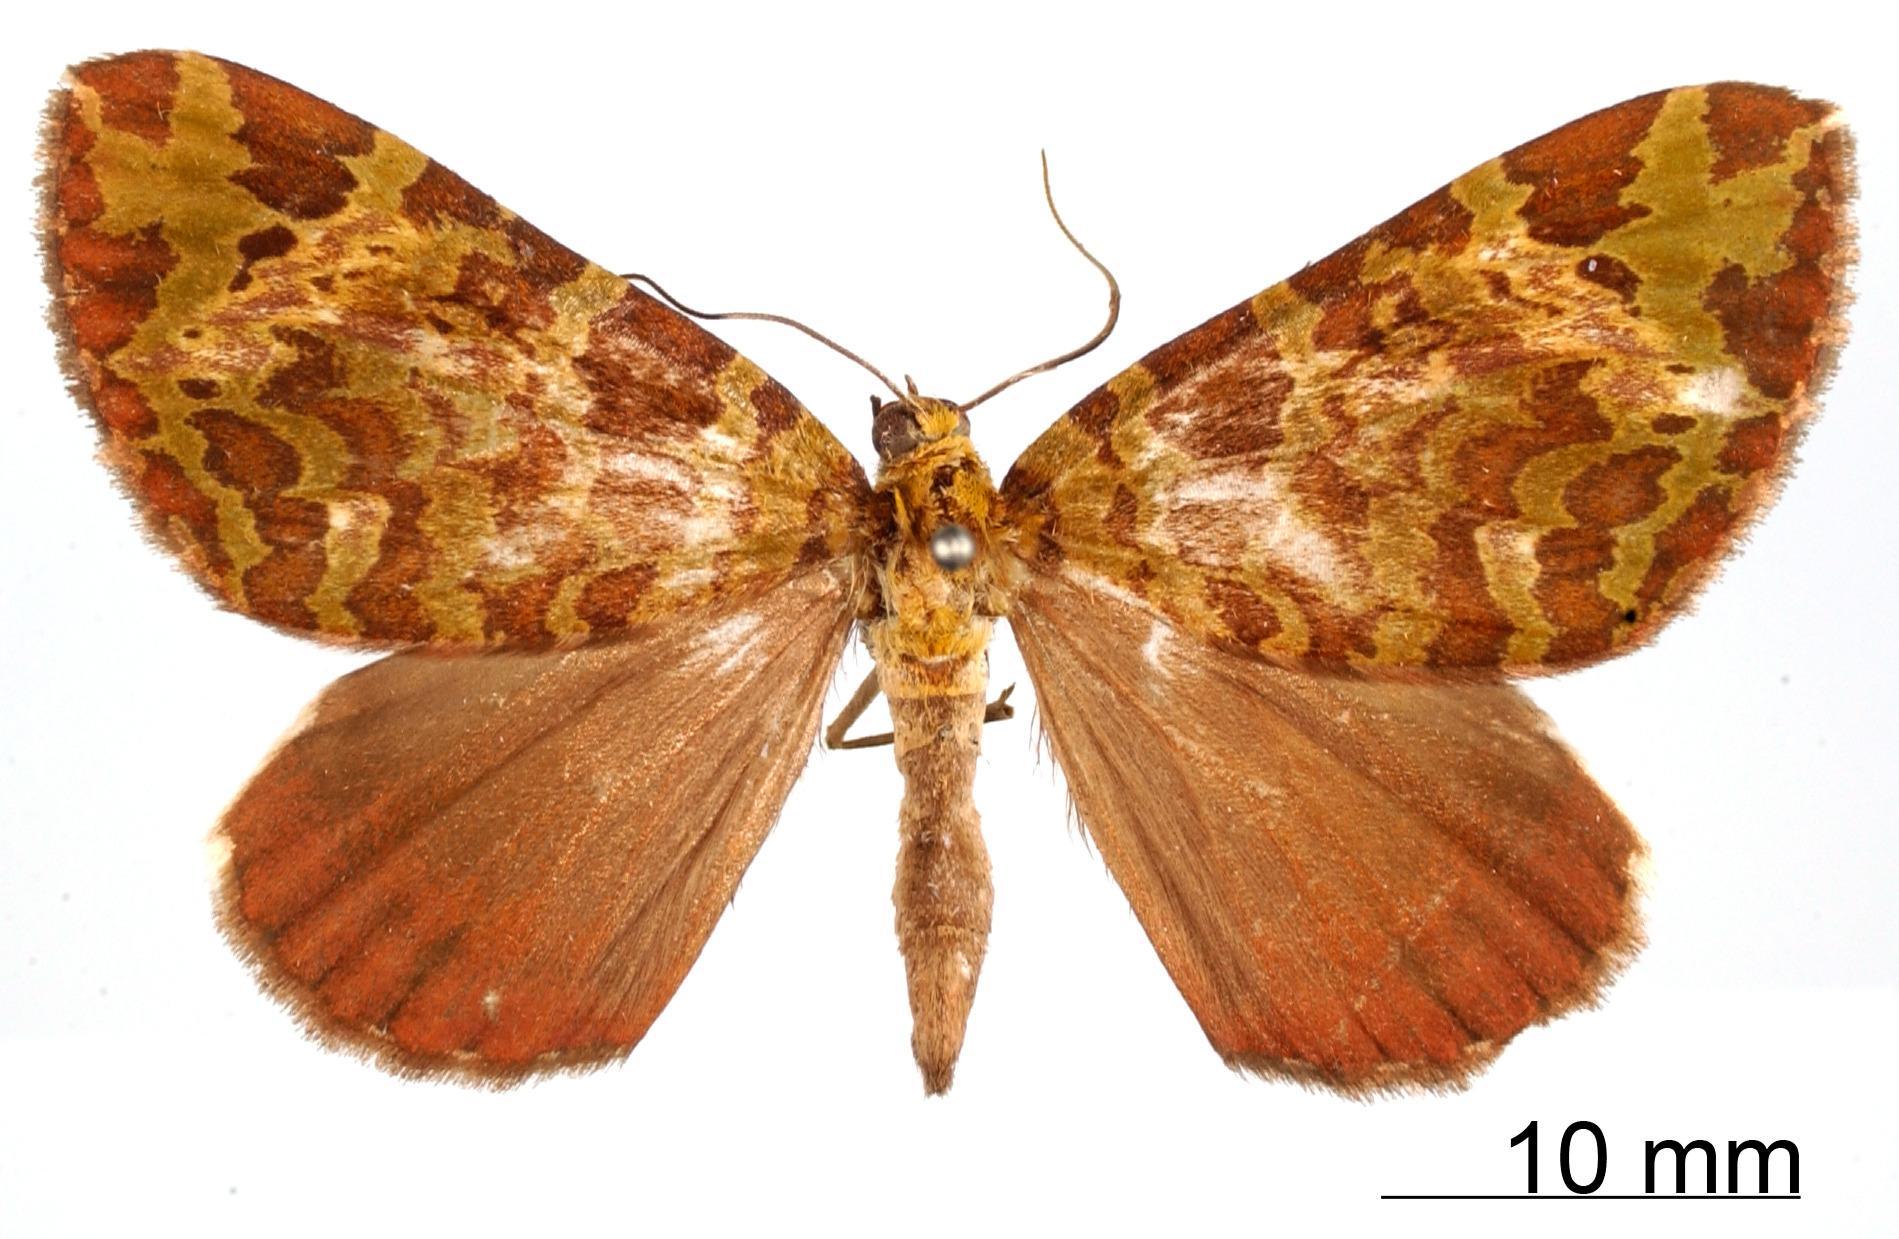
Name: Cidaria tima
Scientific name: Cidaria tima Thierry-Mieg, 1892
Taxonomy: Animalia, Arthropoda, Insecta, Lepidoptera, Geometridae, Larentiinae
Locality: Peru